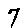
Label: 7